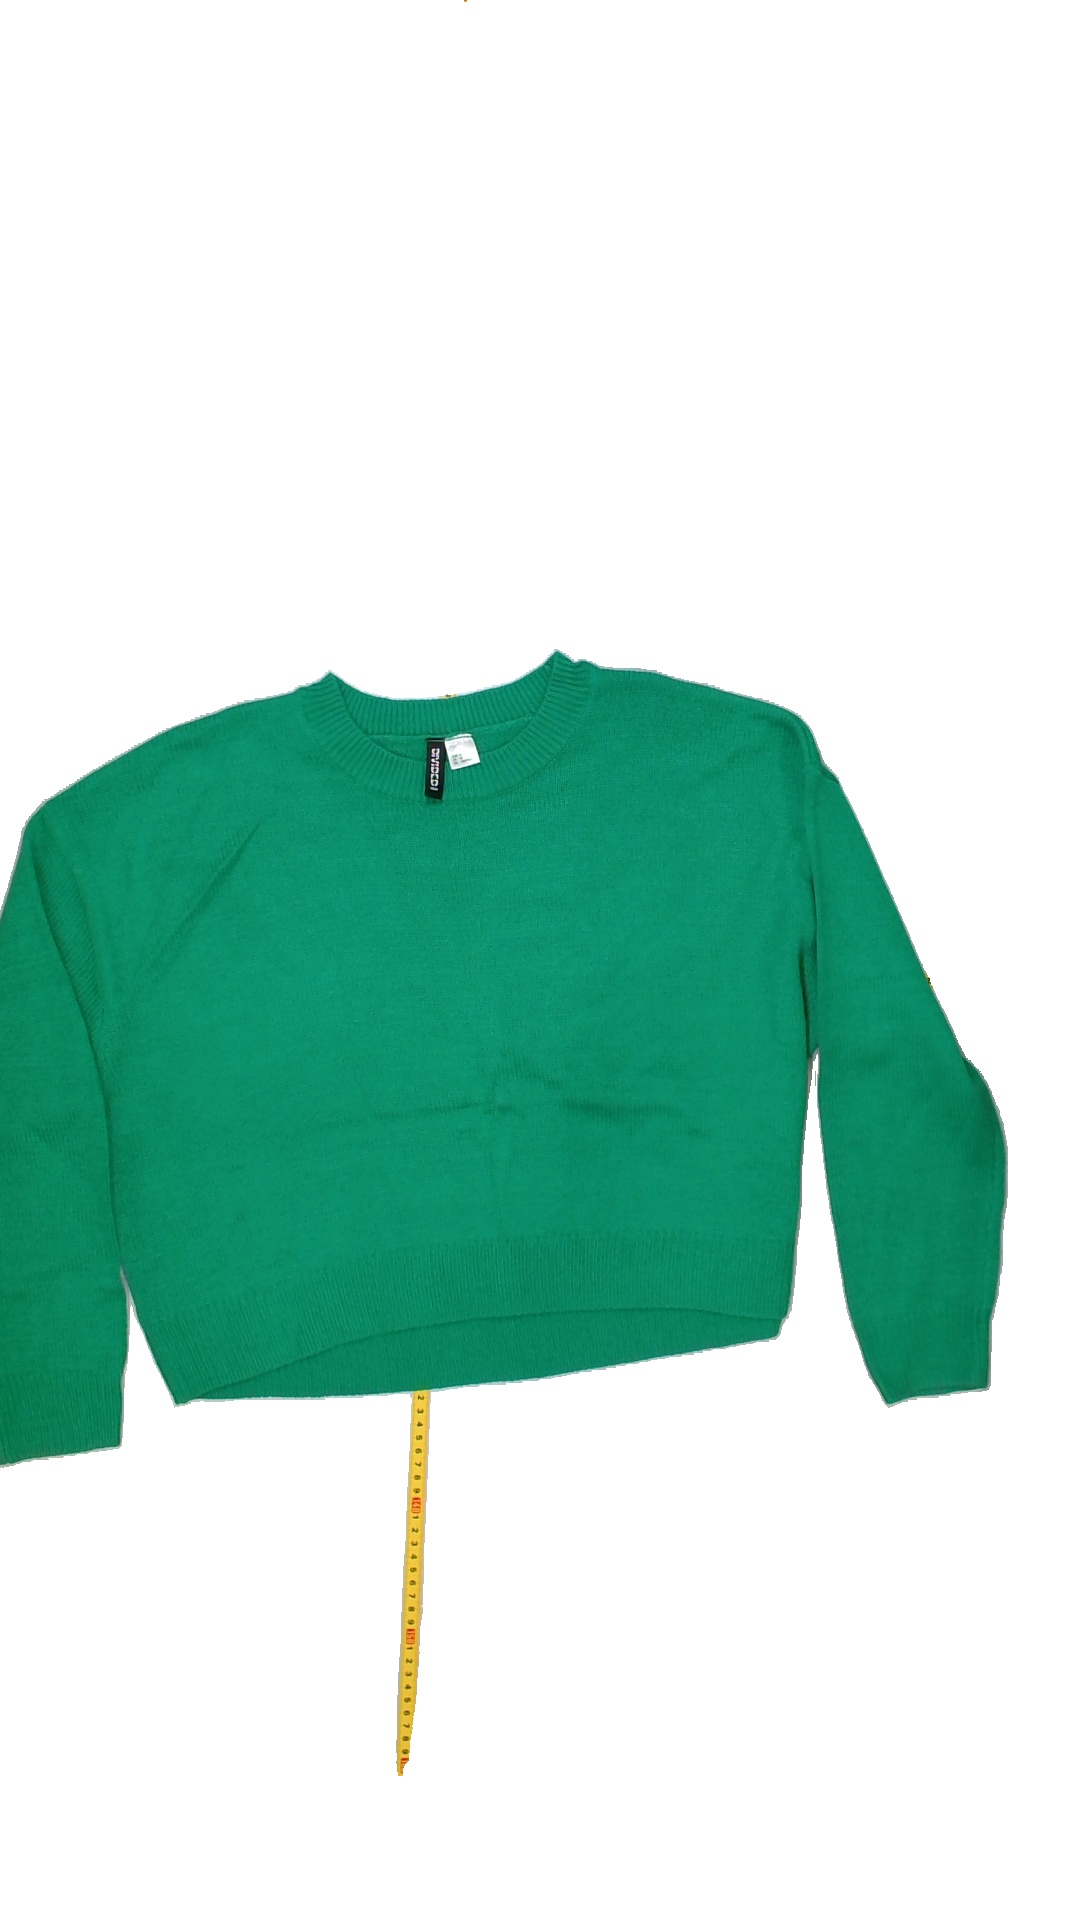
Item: Sweater (Ladies)
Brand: H&m
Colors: Green
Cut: Loose, C-collar, Cropped
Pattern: Plain
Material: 100%  acrylic
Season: All
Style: No trend
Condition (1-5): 5
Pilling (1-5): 5
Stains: No
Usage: Reuse
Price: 100-150